List of accidents and incidents involving military aircraft (2000–2009)

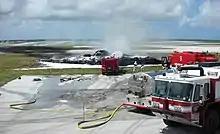
"89-0127", Guam

An FMA IA-63 Pampa trainer aircraft of the Argentine Air Force crashed near the runway of Base Aeronaval Punta Indio near La Plata, Buenos Aires Province. The sole pilot died in the accident. The aircraft was performing an exhibition flight for a group of Chinese entrepreneurs.